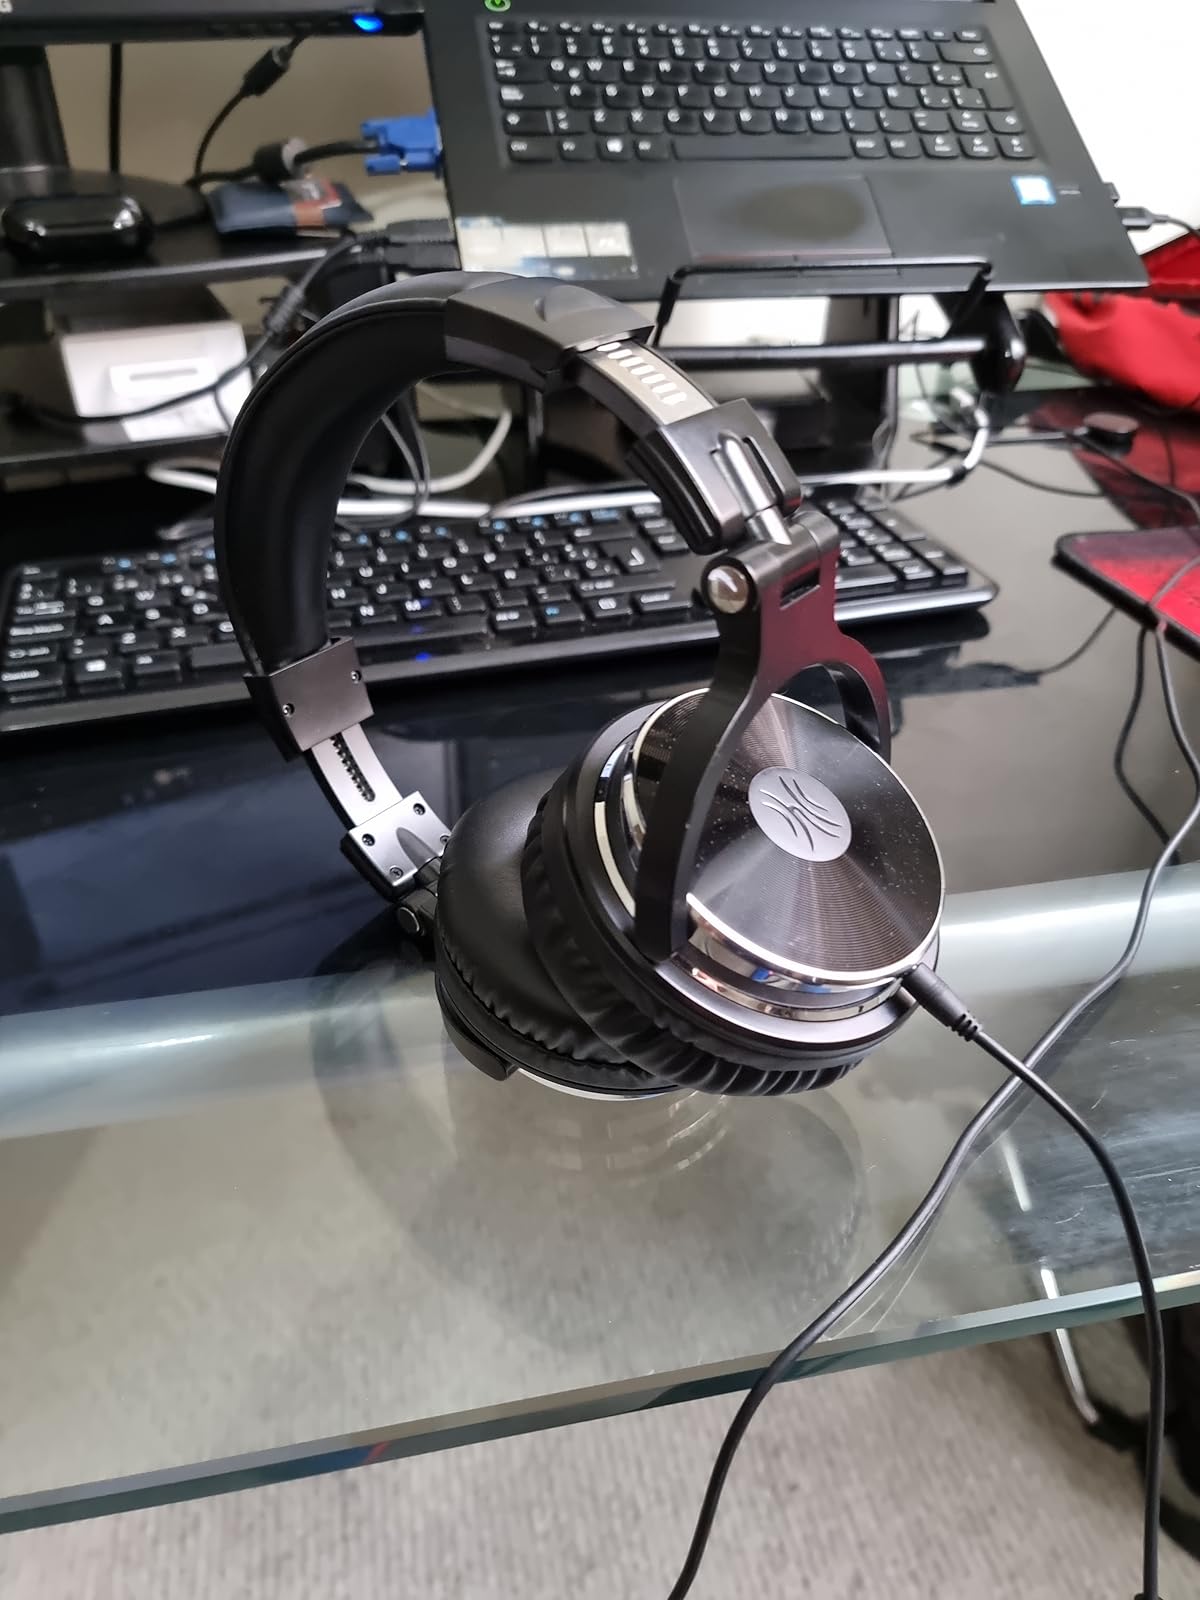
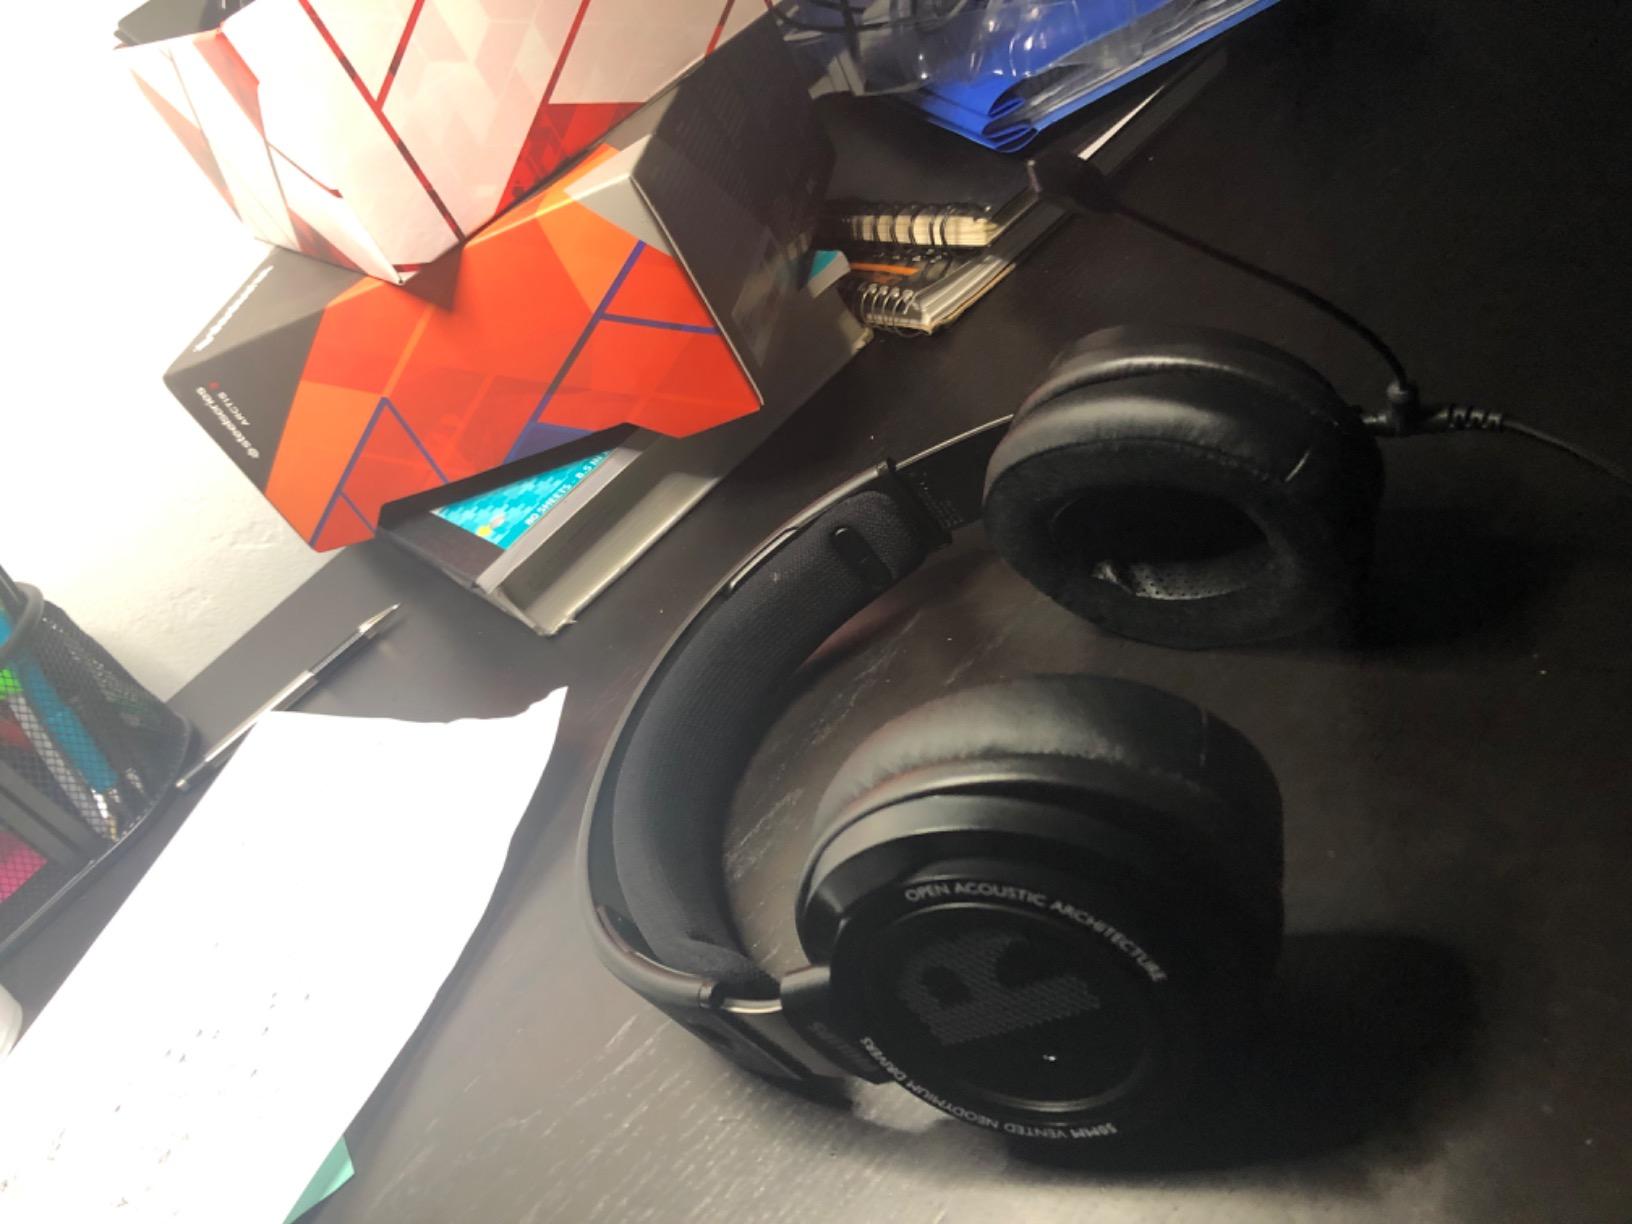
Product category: headphones
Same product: no